Bangalore Medical College and Research Institute

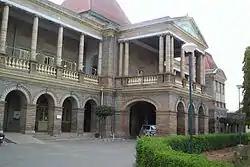
The old building of Victoria Hospital

Victoria Hospital, inaugurated on 8 December 1900 by Lord Curzon the then Viceroy of India, started as a health centre with 140 bed strength, is now the second largest Hospital in India accommodating more than 1000 patients at a time. The facilities available includes departments of Medicine, Surgery, Orthopaedics, Dermatology, Psychiatry, Radiology and Radiotherapy, physiotherapy, Forensic Medicine super specialities include Plastic Surgery, Surgical and Medical Gastro Enterology, Neurology, Neurosurgery, Cardiology and Urology